Tetrapeptide

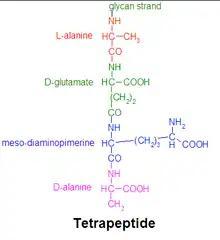
Common structure of a tetrapeptide.

Trapoxin, (cyclo-(L-phenylalanyl-L-phenylalanyl-D-pipecolinyl-L-2-amino-8- oxo-9,10-epoxy-decanoyl)), is commonly known as an anti-tumor cyclic tetra-peptide. In a prior study, it has been found that the fungal product, Trapoxin, can induce morphological reversion from transformed to normal in sis-transformed NIH3T3 fibroblasts. It was also found that trapoxin can cause highly acetylated core histones in many different mammalian cell lines to accumulate. Vitro experiments were conducted, and it was found that a low concentration of trapoxin could irreversibly inhibit deacetylation of acetylated histone molecules. The study reported that this could be due to the chemical reduction of an epoxide group, that is in trapoxin, completely abolishing the inhibitory activity. This suggested that trapoxin binds covalently to the histone deacetylase via the epoxide. On the contrary, the inhibition by trichostatin A, which is a known potent inhibitor of histone deacetylase, could be reversible. Despite their mode of inhibitions being different, trapoxin and trichostatin A had nearly the same biological effects on the cell cycle. The in vivo effects that are commonly induced by these agents could be attributed to histone hyperacetylation that results from the inhibition of histone deacetylase, which was strongly suggested from the results.